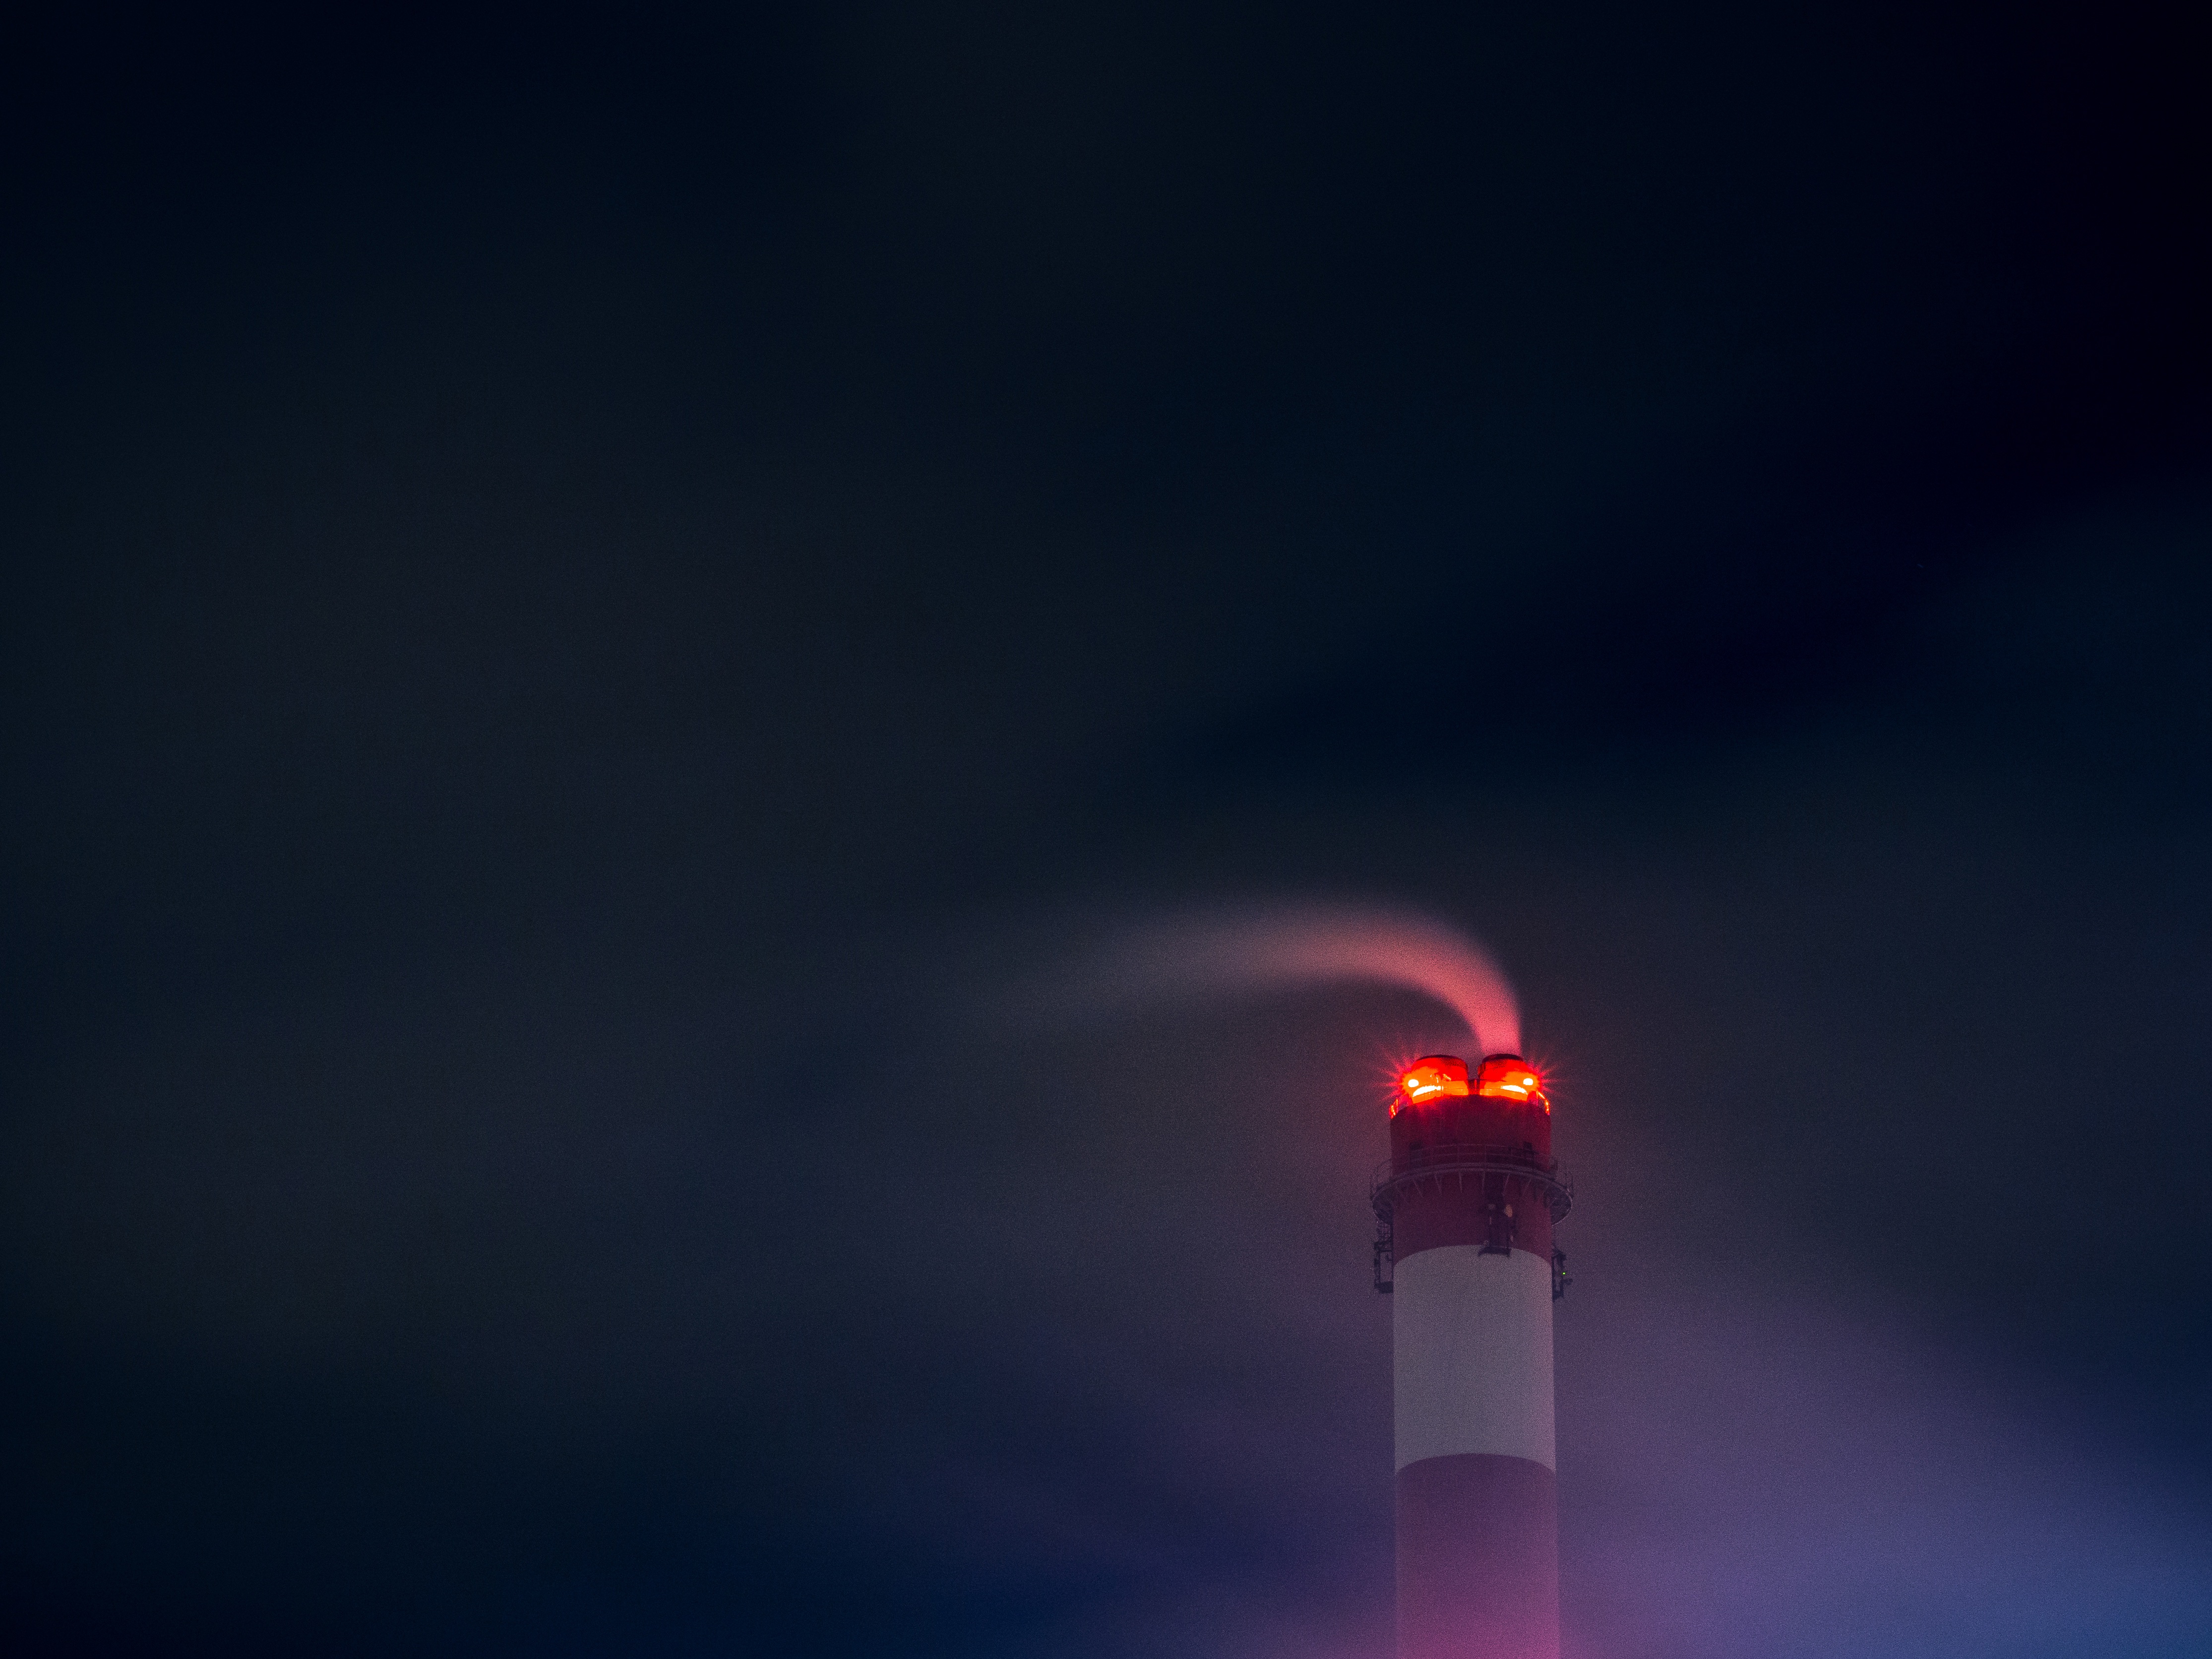
light, cloud, sky, night, smoke, dark, evening, reflection, tower, chimney, industrial, darkness, lighting, power plant